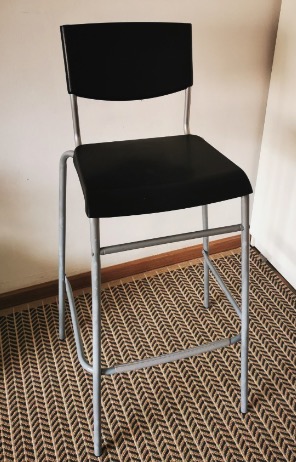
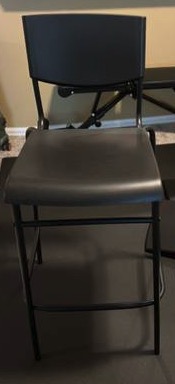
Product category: stool
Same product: no